Sonex Aircraft Sonex

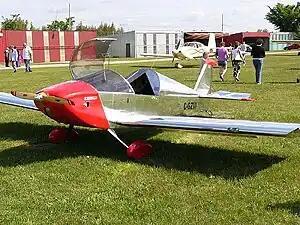

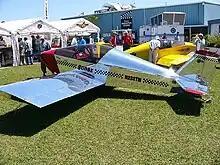
A Sonex at the company display at Sun 'n Fun 2004.

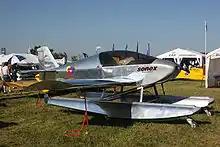
Sonex on floats at Airventure 2008.

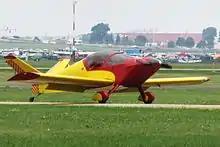
Sonex Aircraft Waiex

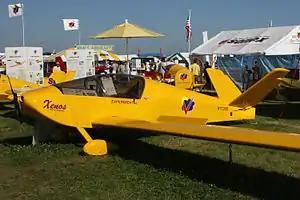
Sonex Xenos at Airventure 2008.

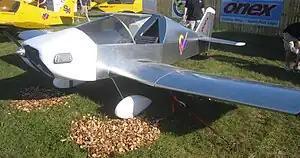
Onex

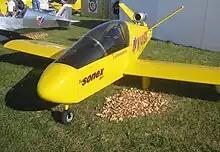
SubSonex prototype

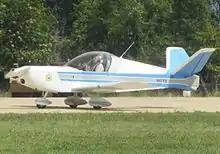
Sonex Waiex with a Viking 110 engine

The Onex, Sonex, Waiex and Xenos are a family of lightweight, metal, low-wing, two seat homebuilt aircraft. Kits are produced and marketed by Sonex Aircraft, a small manufacturer based in Oshkosh, Wisconsin. By 2014, 500 customer built aircraft had been completed.